Chilliwack

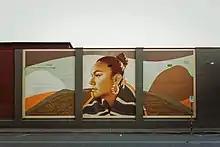
Use Your Voice, Kevin Ledo 2020 for Chilliwack Mural Festival

Chilliwack has an active rock music scene, centering mostly around young ska and punk rock bands. Bands originating in Chilliwack include: These Kids Wear Crowns, Mystery Machine, and The Darkest of the Hillside Thickets.